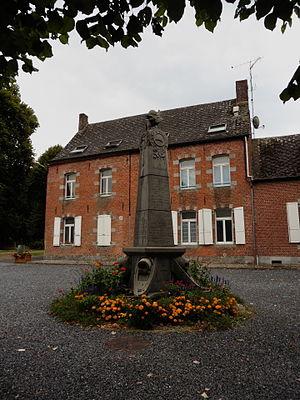
La mairie et le monument aux Morts.- 7 Rue du Maréchal Foch, Liessies Nord.- France.
Liessies est une commune française située dans le département du Nord, en région Hauts-de-France.